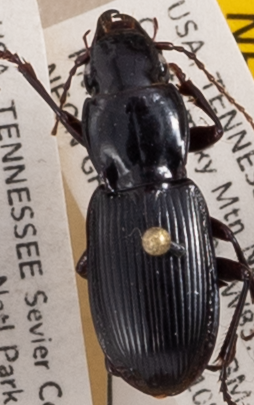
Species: Pterostichus acutipes acutipes
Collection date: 2021-08-31
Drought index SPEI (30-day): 1.93
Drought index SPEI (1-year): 1.22
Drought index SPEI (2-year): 2.09